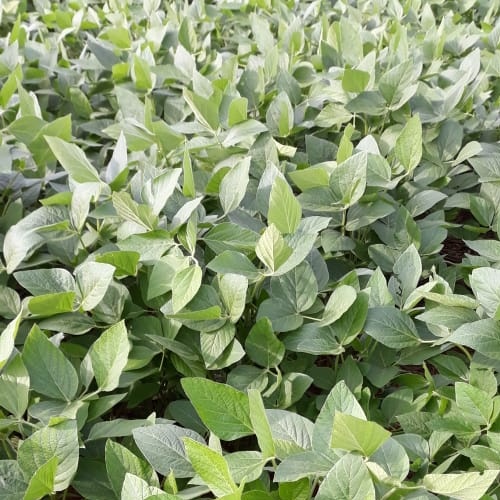
Label: Caterpillar